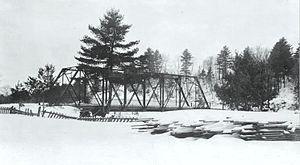
Photographie, Pont du Rapide, Mascouche, QC, vers 1910, Gélatine argentique, 7.4 x 13 cm